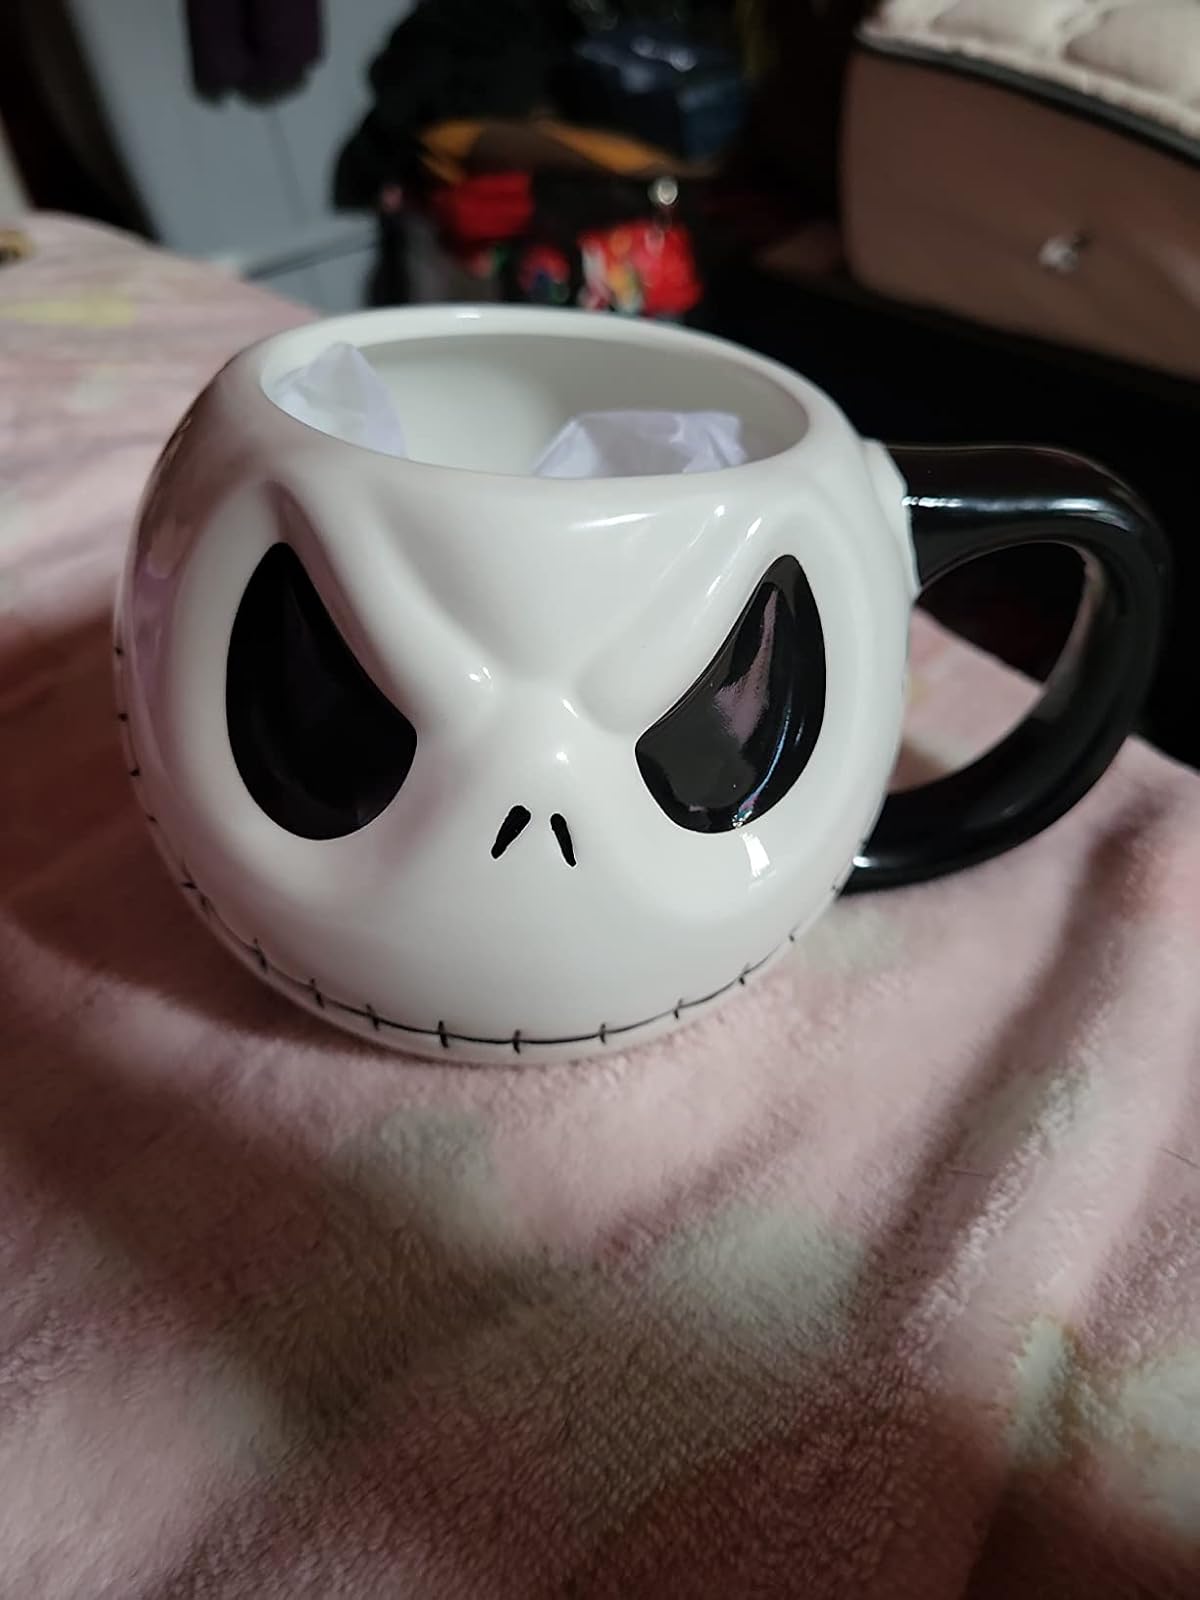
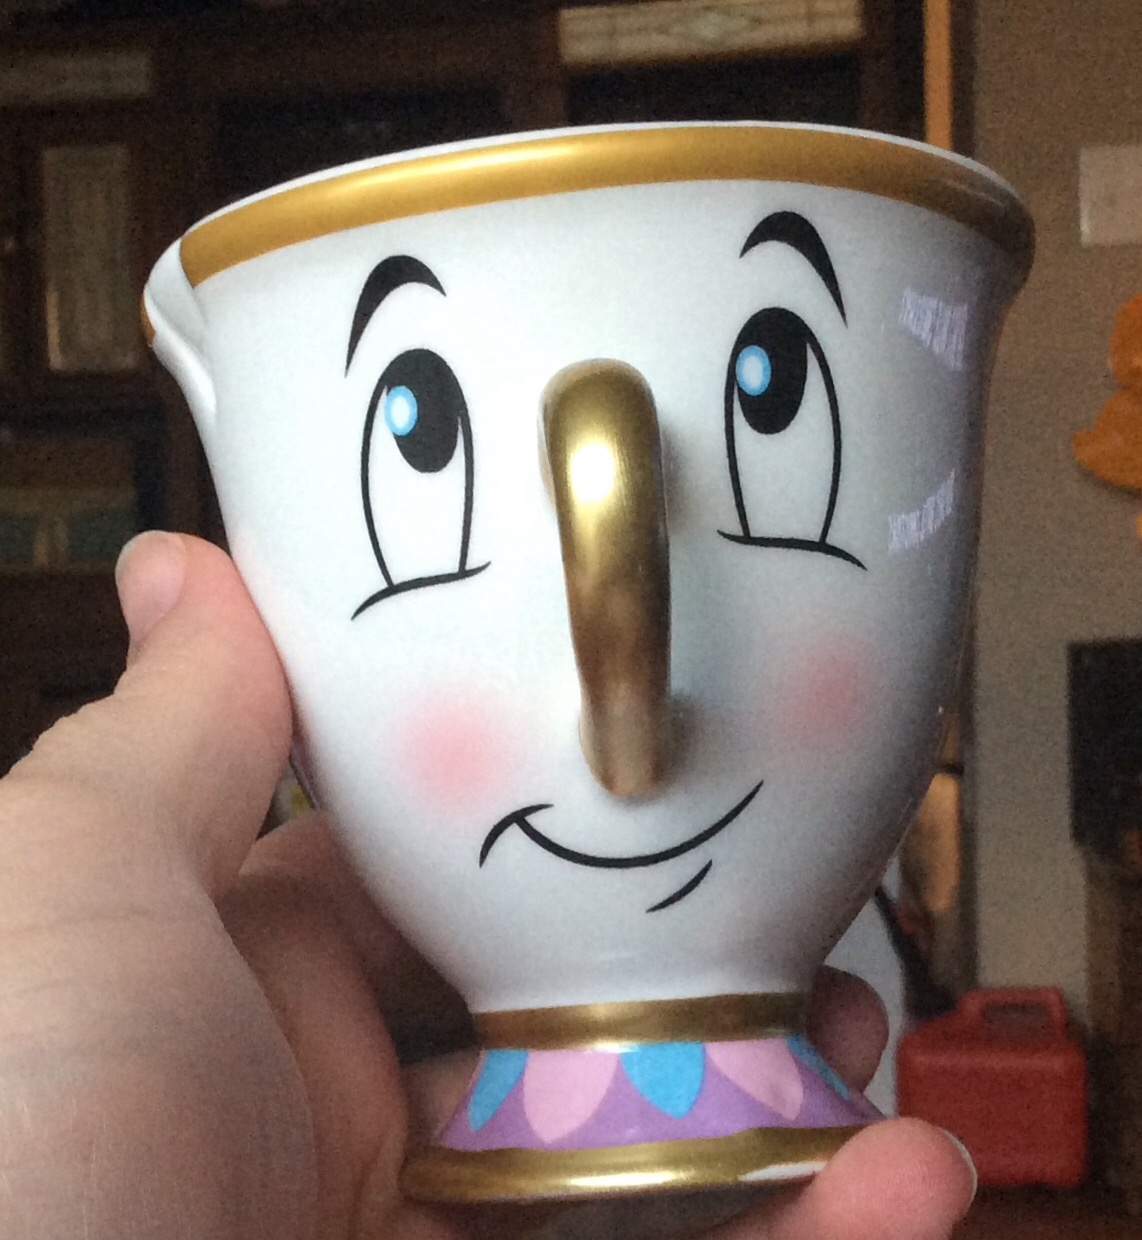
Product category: items_mug
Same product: no